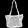
Label: Bag